Swedish Business Awards

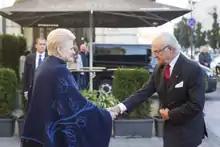

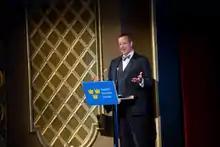

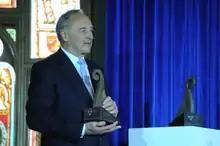

The Swedish Trade & Invest Council takes an active role in implementation, while other organizations are active in strategic guidance and implementation of specific aspects.